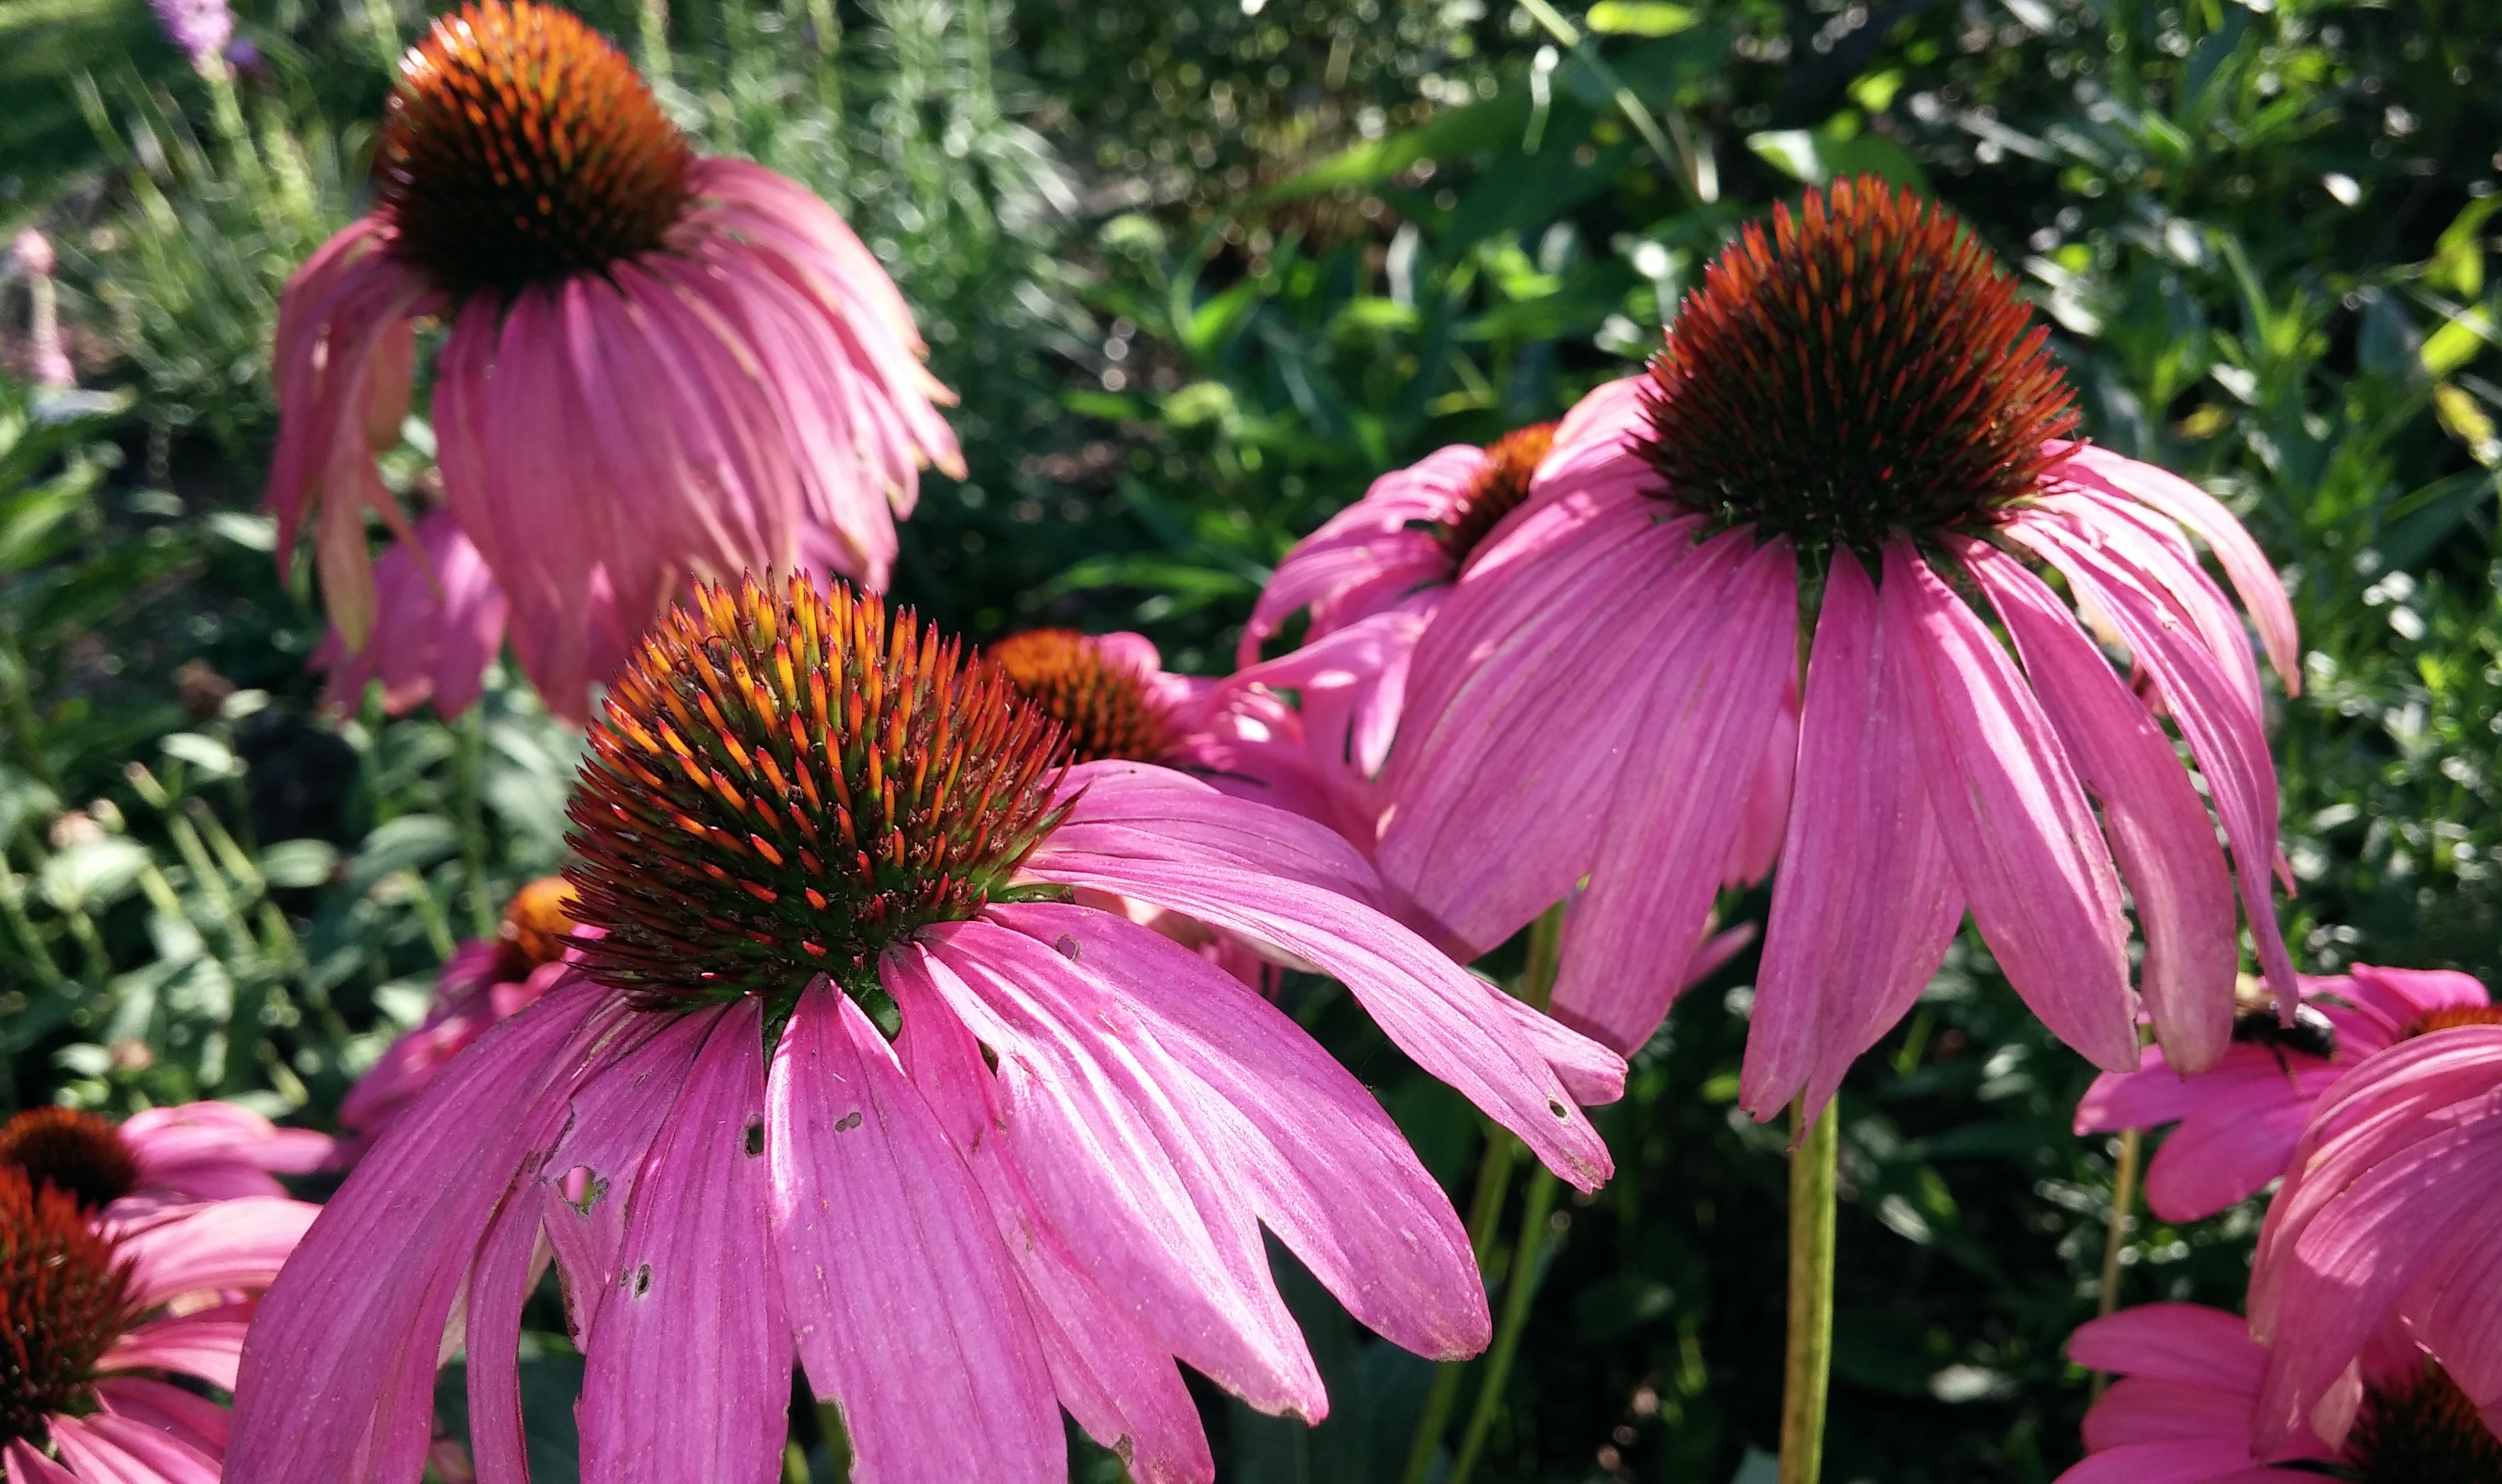
nature, blossom, plant, leaf, flower, purple, petal, bloom, summer, floral, green, herb, natural, cone, botany, blooming, garden, medicine, pink, healthy, flora, perennial, botanical, wildflower, alternative, gardening, petals, coneflower, echinacea, purpurea, herbal, medicinal, healing, flowering plant, daisy family, echinacea purpurea, homeopathic, annual plant, land plant